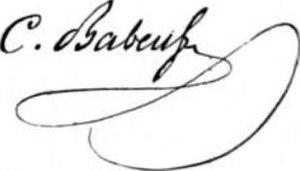
François Noël Babeuf, connu sous le nom de Gracchus Babeuf, né le 23 novembre 1760 à Saint-Quentin et mort guillotiné à Vendôme le 27 mai 1797, est un révolutionnaire français.